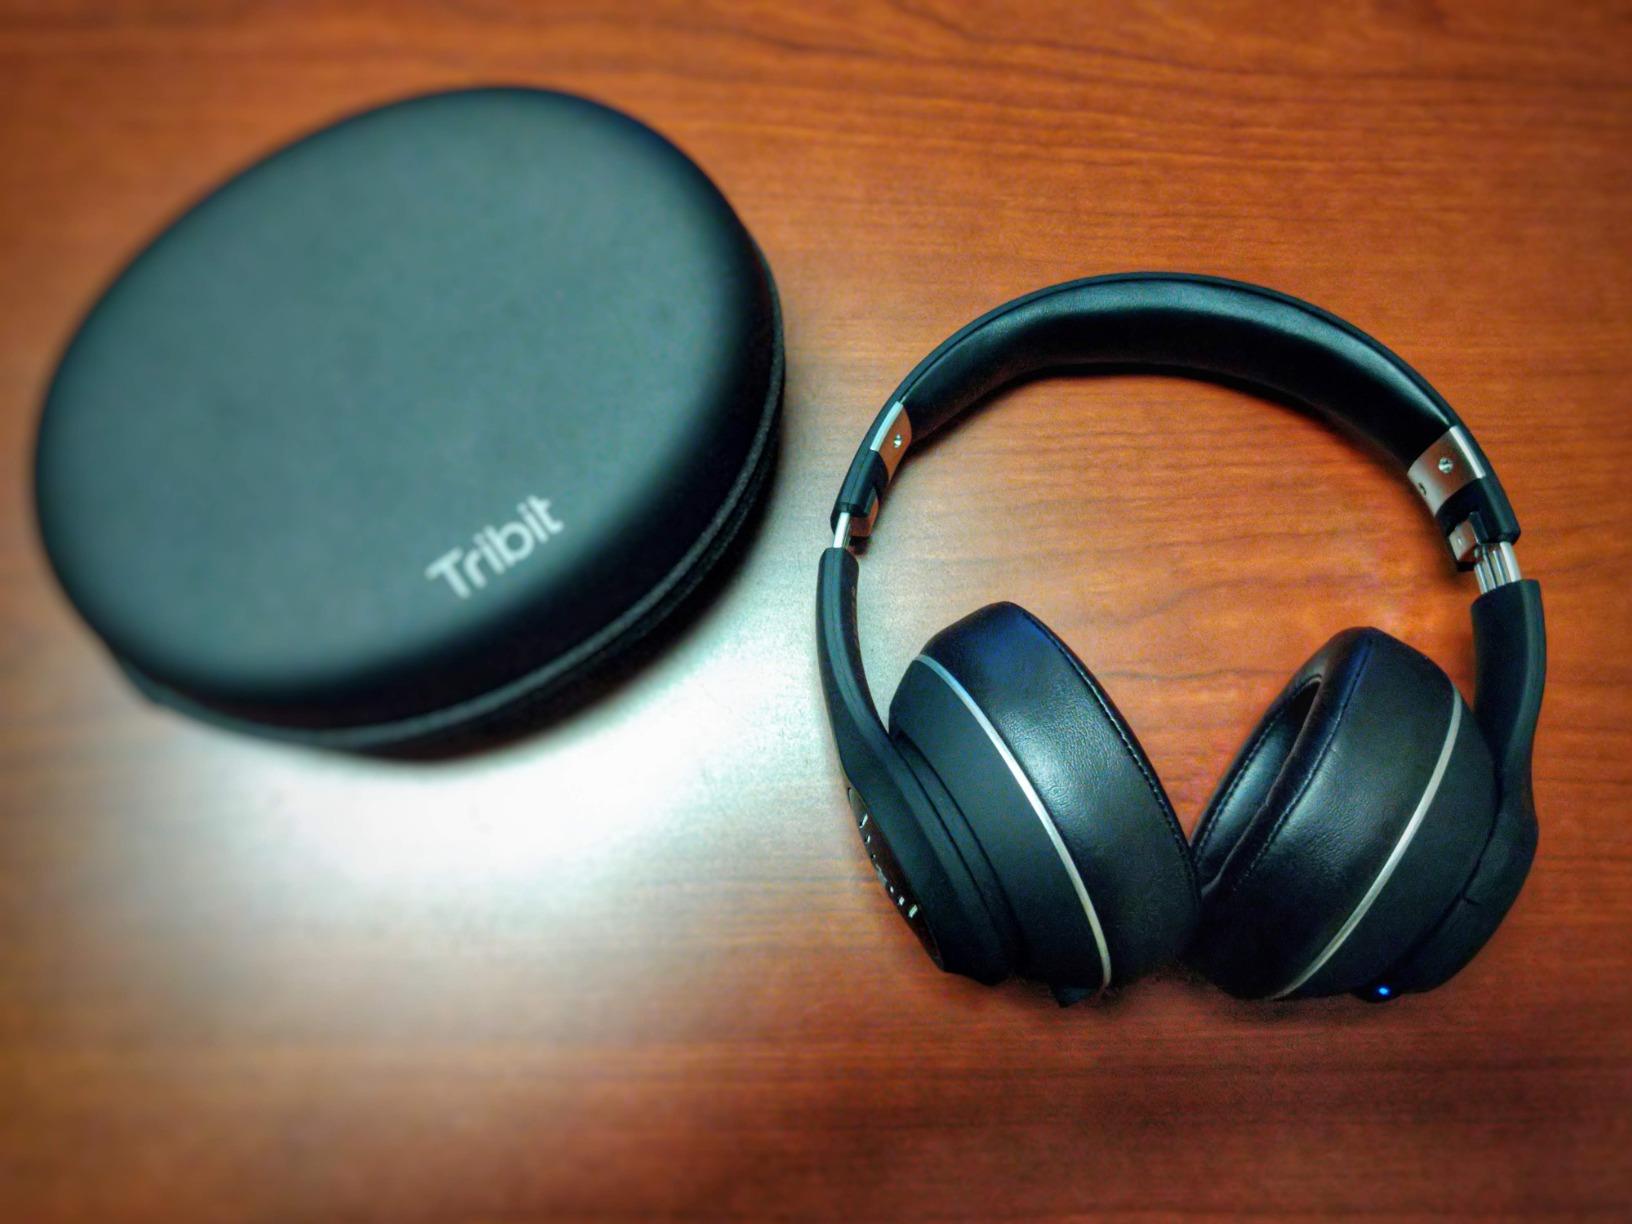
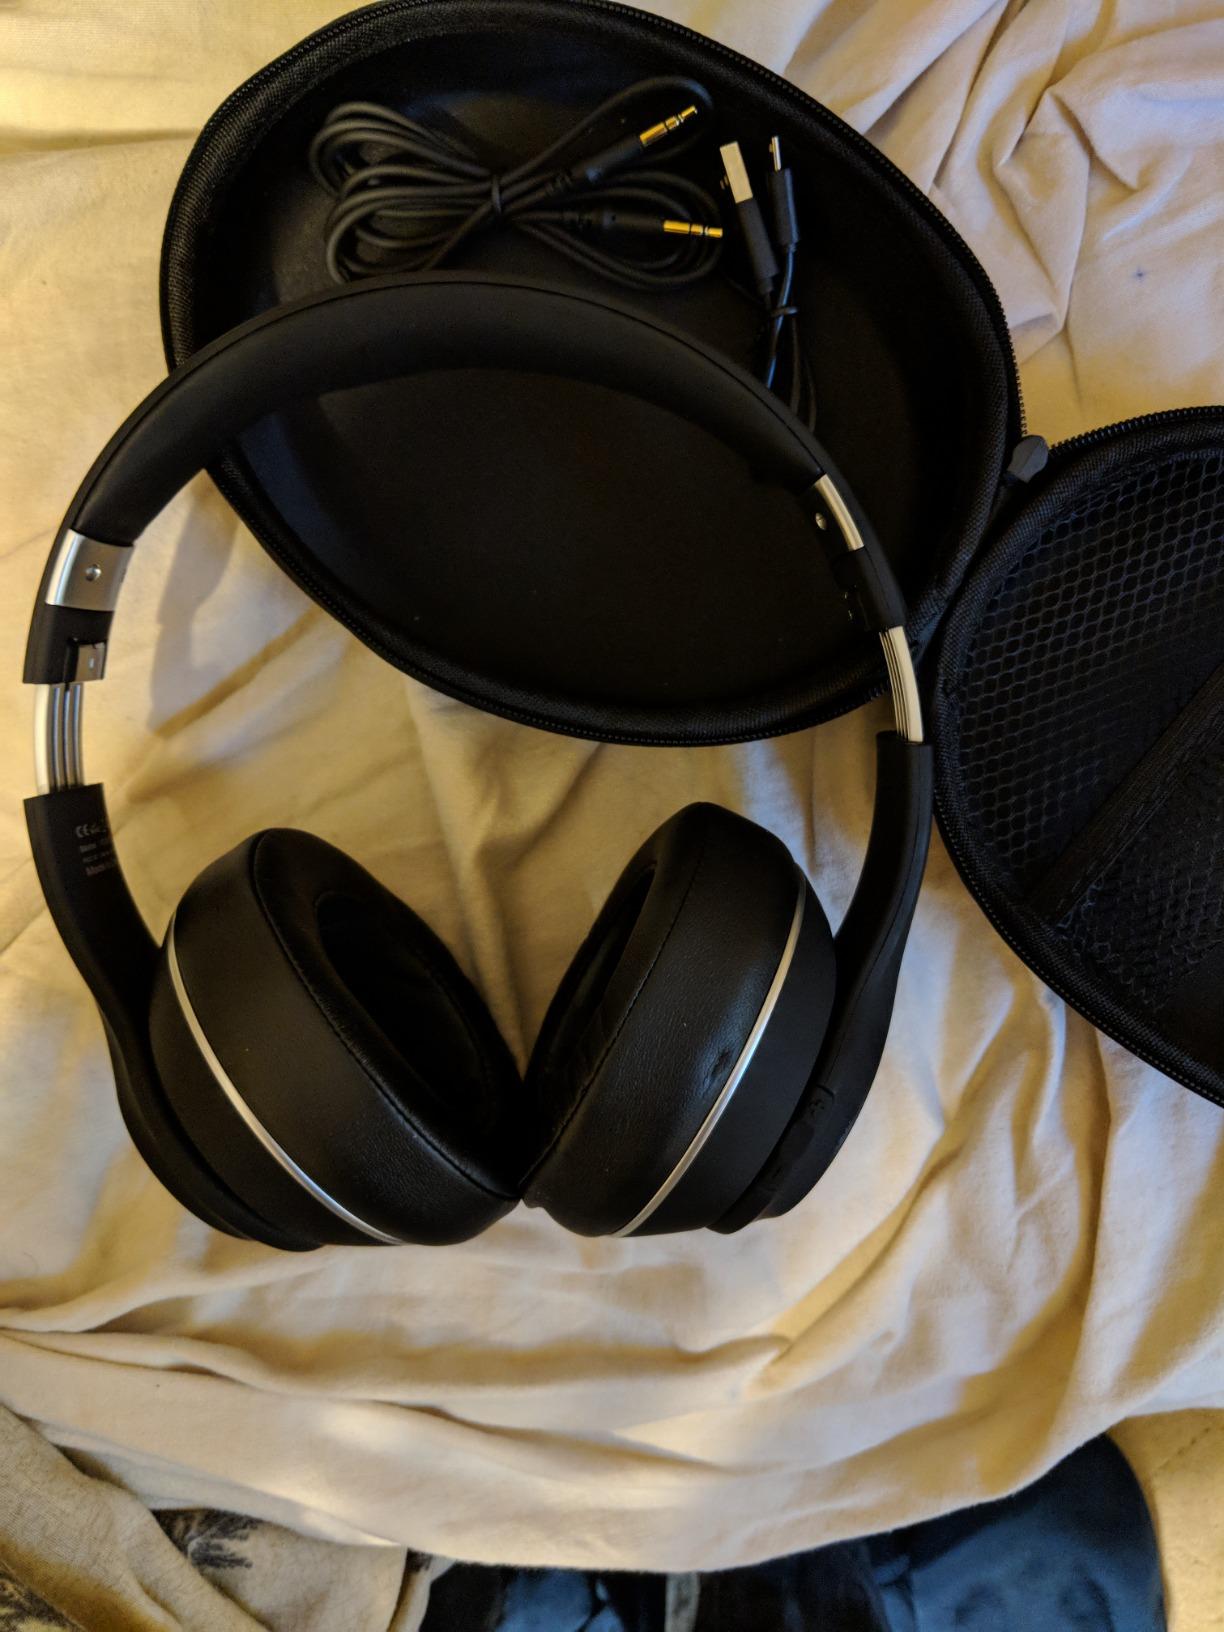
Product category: headphones
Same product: yes